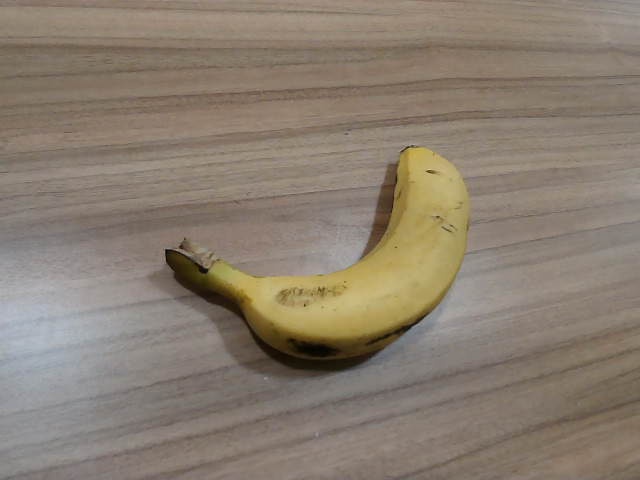
Label: Ripe_Banana